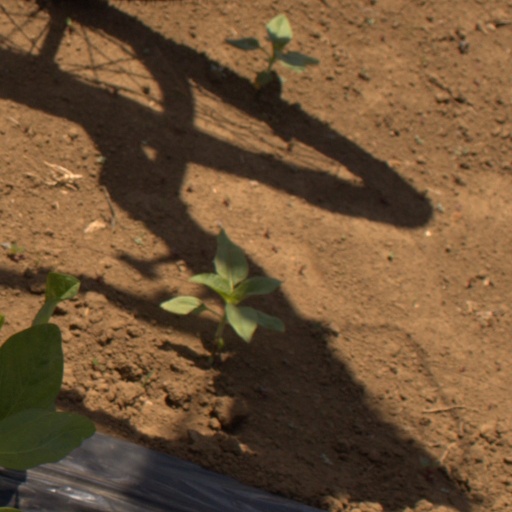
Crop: Jerusalem artichoke